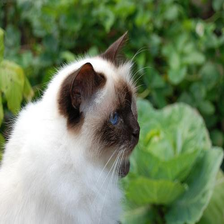
Species: cat
Breed: Birman